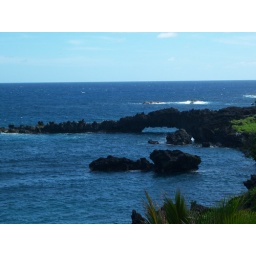
Arch - near the black sand beach